Gita Mahotsav

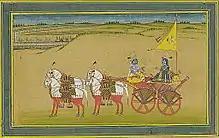
The Delivery of the Bhagavad Gita

The Bhagavad Gita is a prominent Hindu scripture which forms a part of the epic Mahabharata. The text itself is structurally divided into 18 chapters, containing 700 "shlokas" or couplets.